Medieval Japanese literature

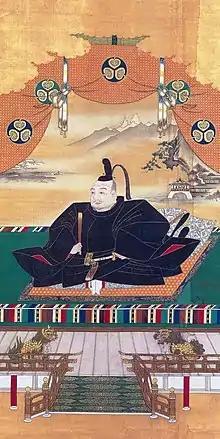
The establishment of the Edo shogunate by Tokugawa Ieyasu (1543–1616) is usually taken as the end of Japan's medieval period and the beginning of the early modern period.

The period is characterized by war, beginning with the Genpei War and ending with the Battle of Sekigahara, with other conflicts such as the Jōkyū rebellion, the war between the northern and southern courts and the Ōnin War (1467–1477), culminating in the entire country erupting in war during the Sengoku period. The social order was disrupted as a result of these conflicts, with changes to society in general and, naturally, shifts in literary styles and tastes. The philosophy of impermanence (無常 "mujō") became pervasive, with many seeking salvation, both physical and spiritual, in religion, specifically Buddhism.